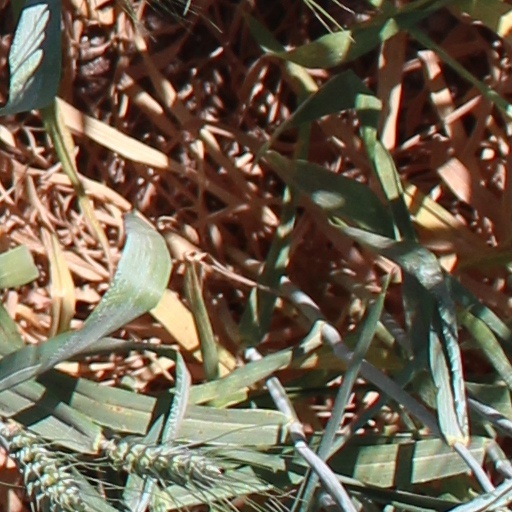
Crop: wheat